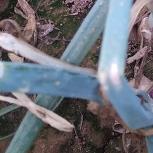
Crop: Onion
Condition: alternaria-d